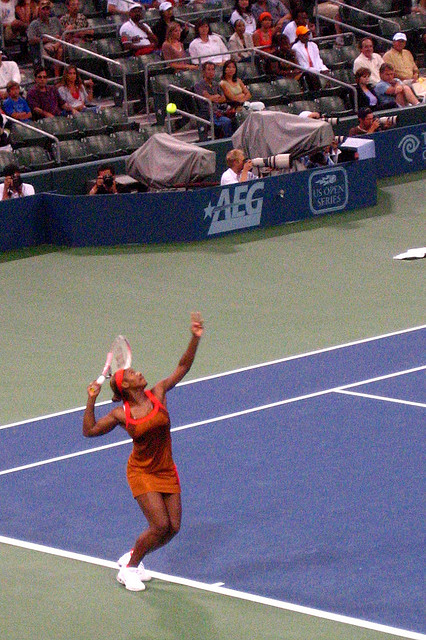
một nữ vận động viên tennis đang tung quả bóng lên cao để phát bong